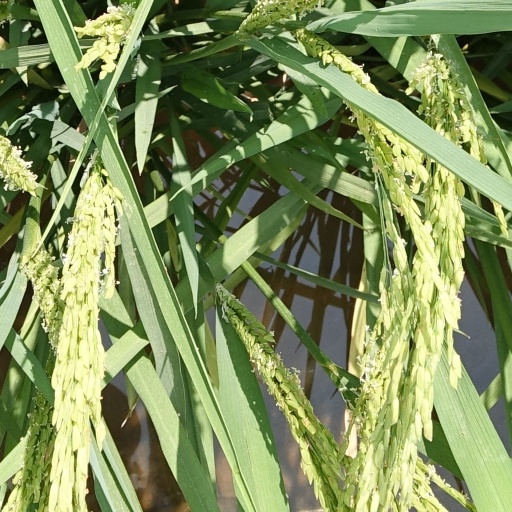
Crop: rice